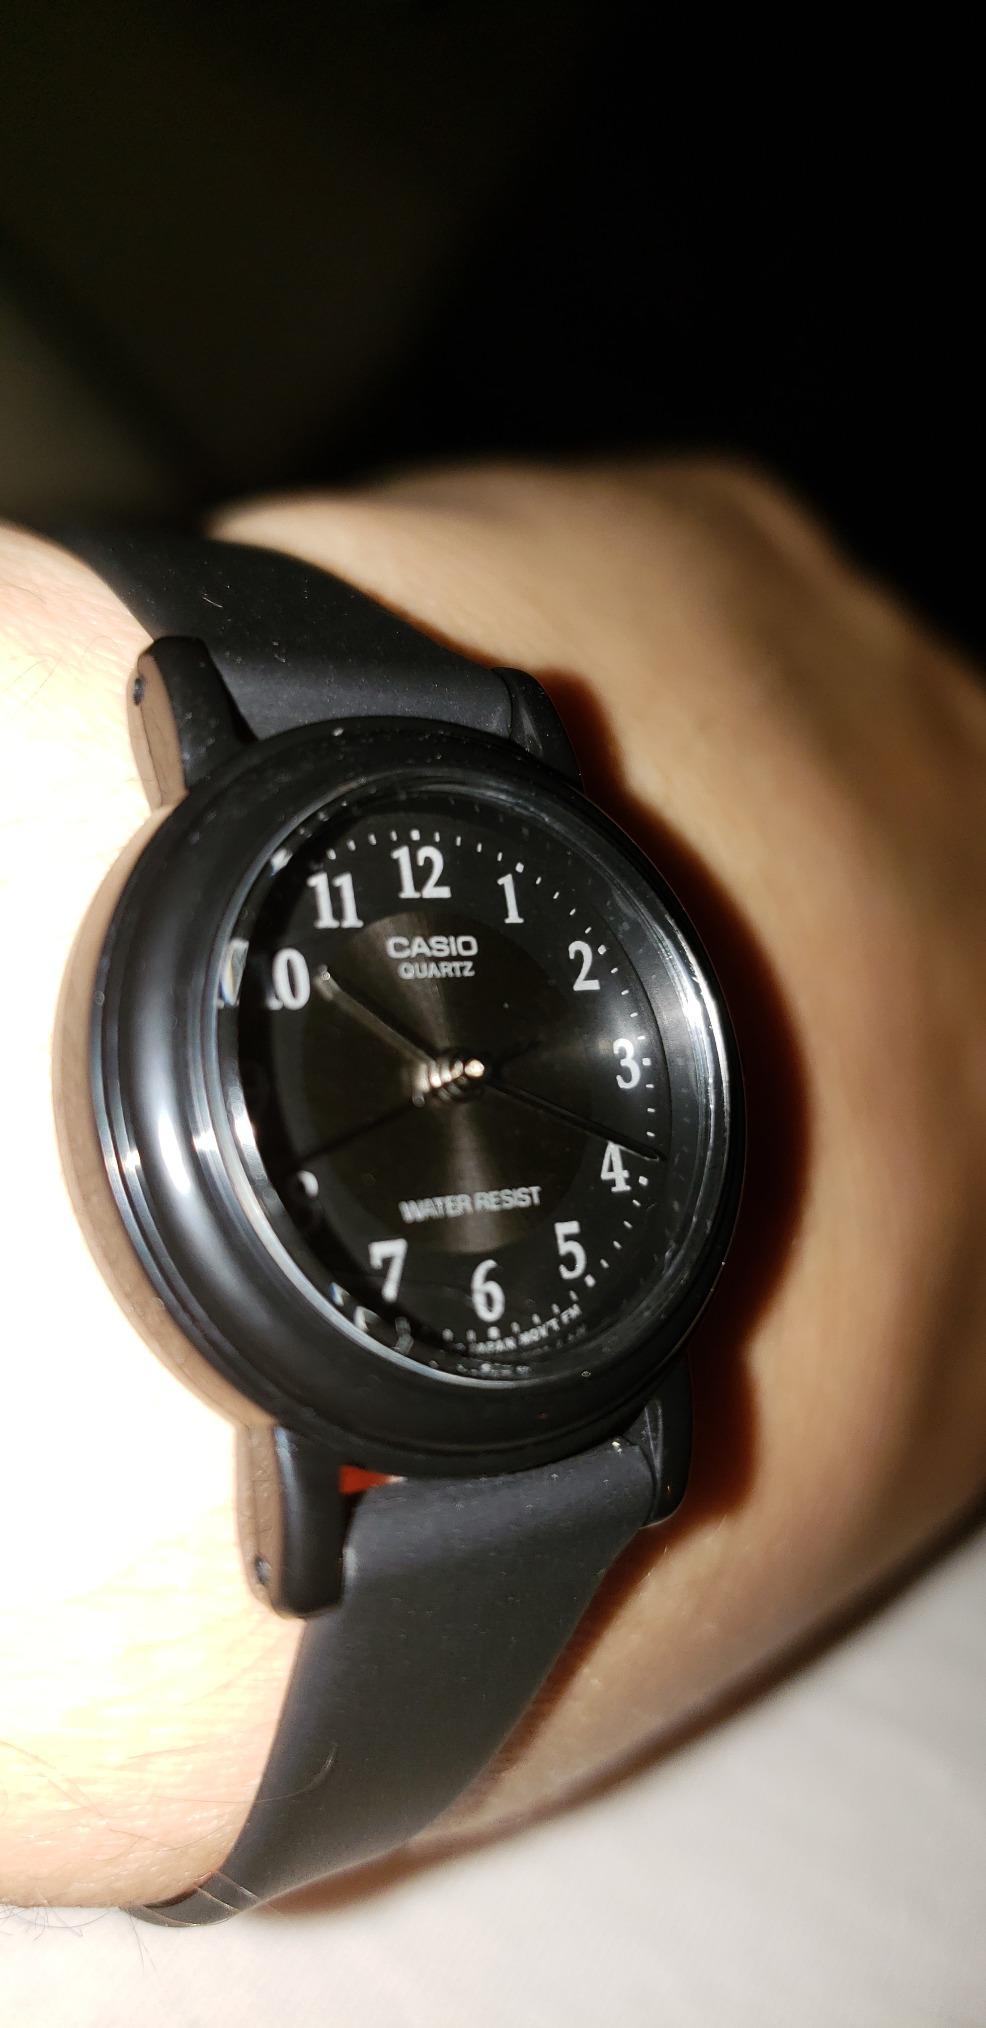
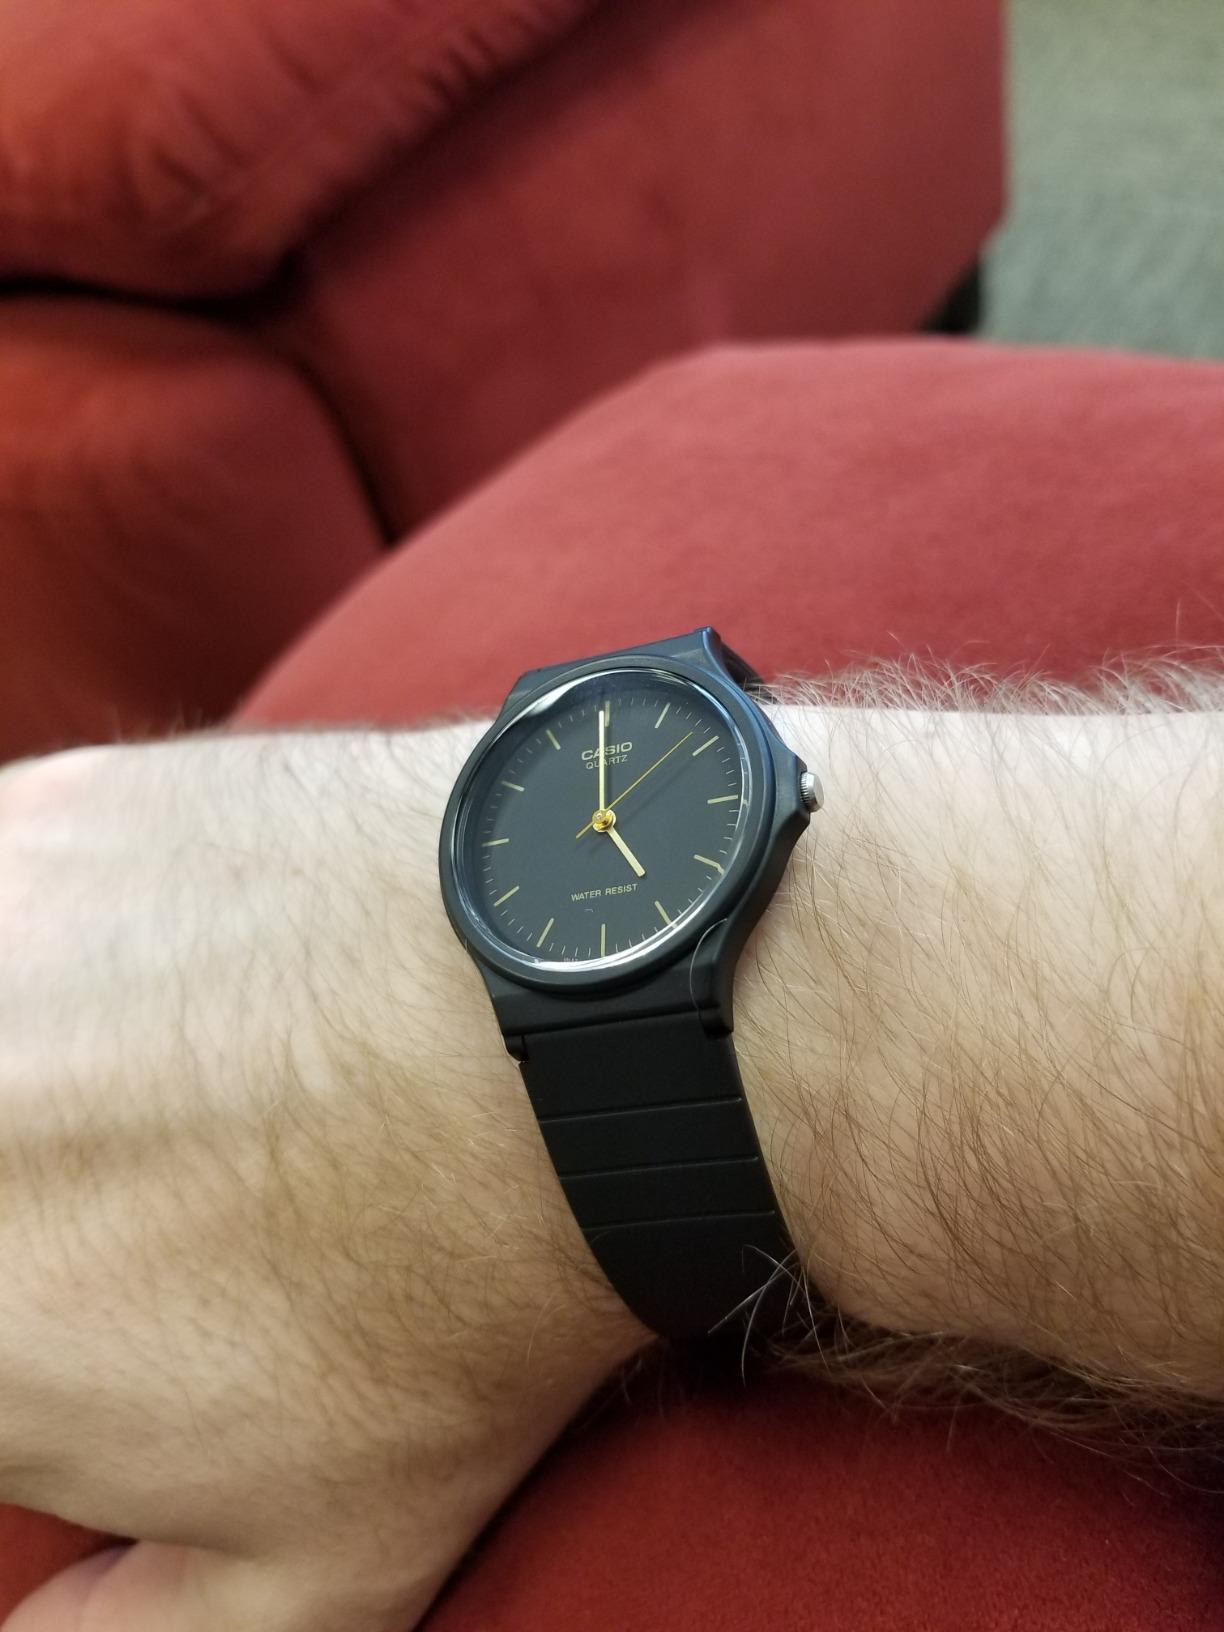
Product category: accessories_watch
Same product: no